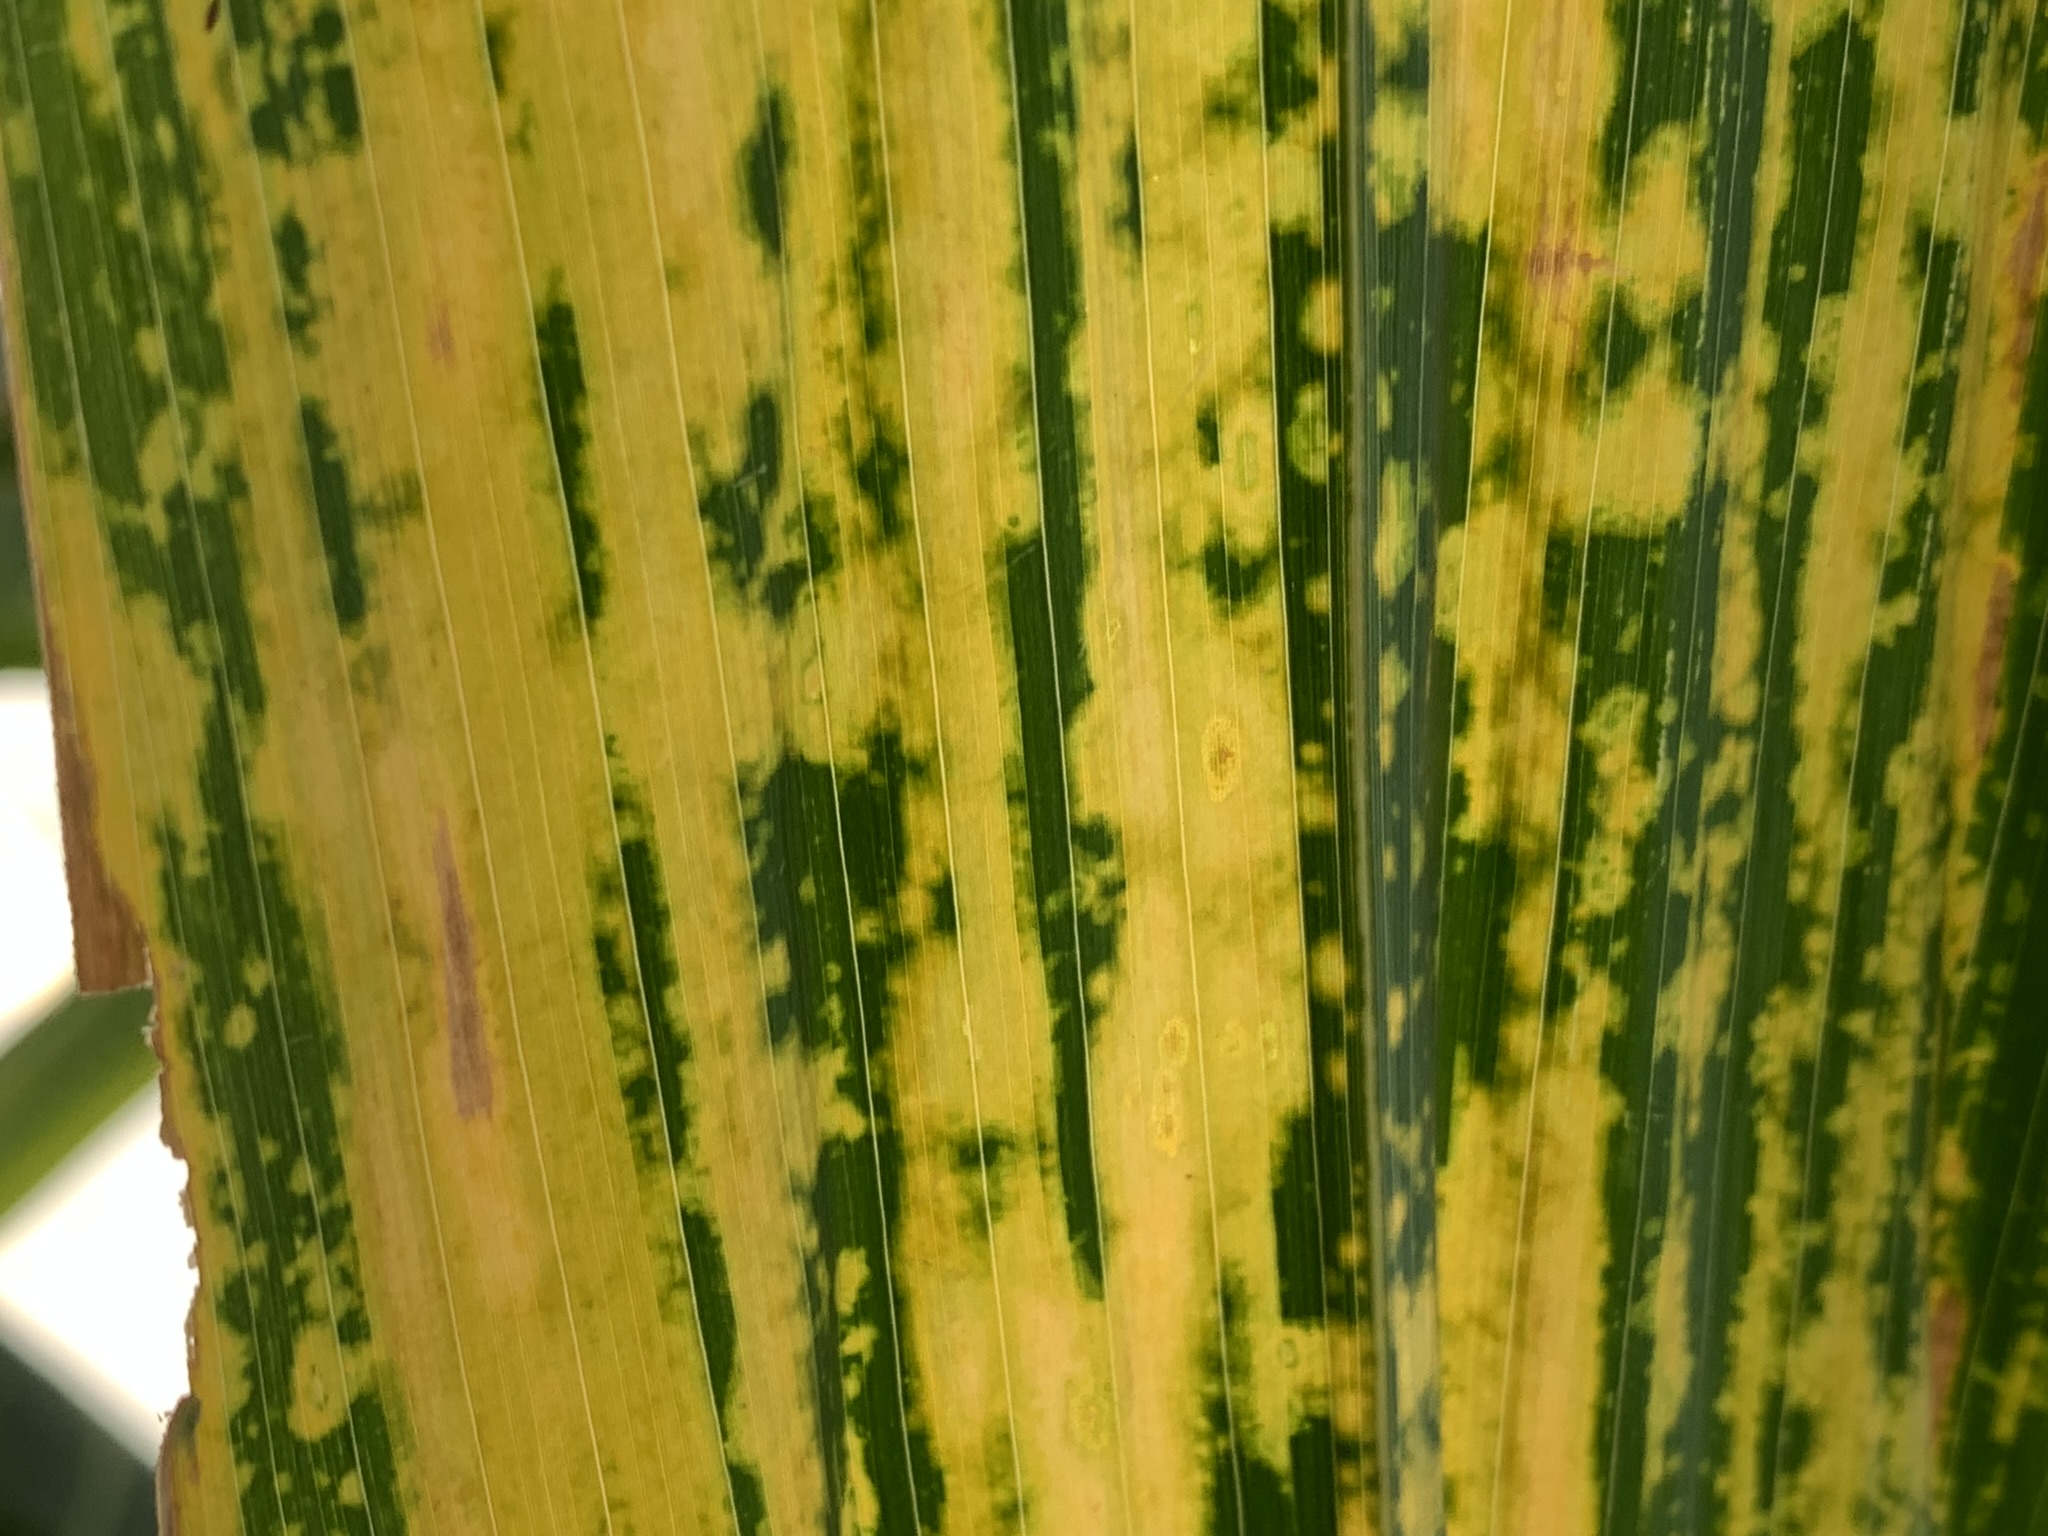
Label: MLN